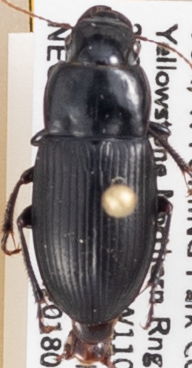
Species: Harpalus laticeps
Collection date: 2018-07-12
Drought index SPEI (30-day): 0.662
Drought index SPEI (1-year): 2.09
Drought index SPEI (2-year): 0.992